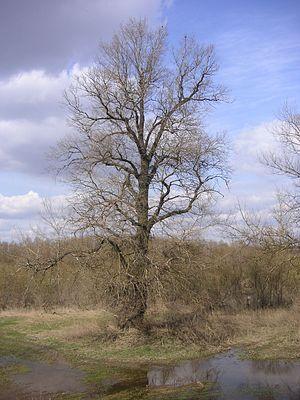
Le Refuge faunique national Kanuti est une réserve faunique située en Alaska aux États-Unis. Son statut a été établi en 1980 par l'Alaska National Interest Lands Conservation Act.